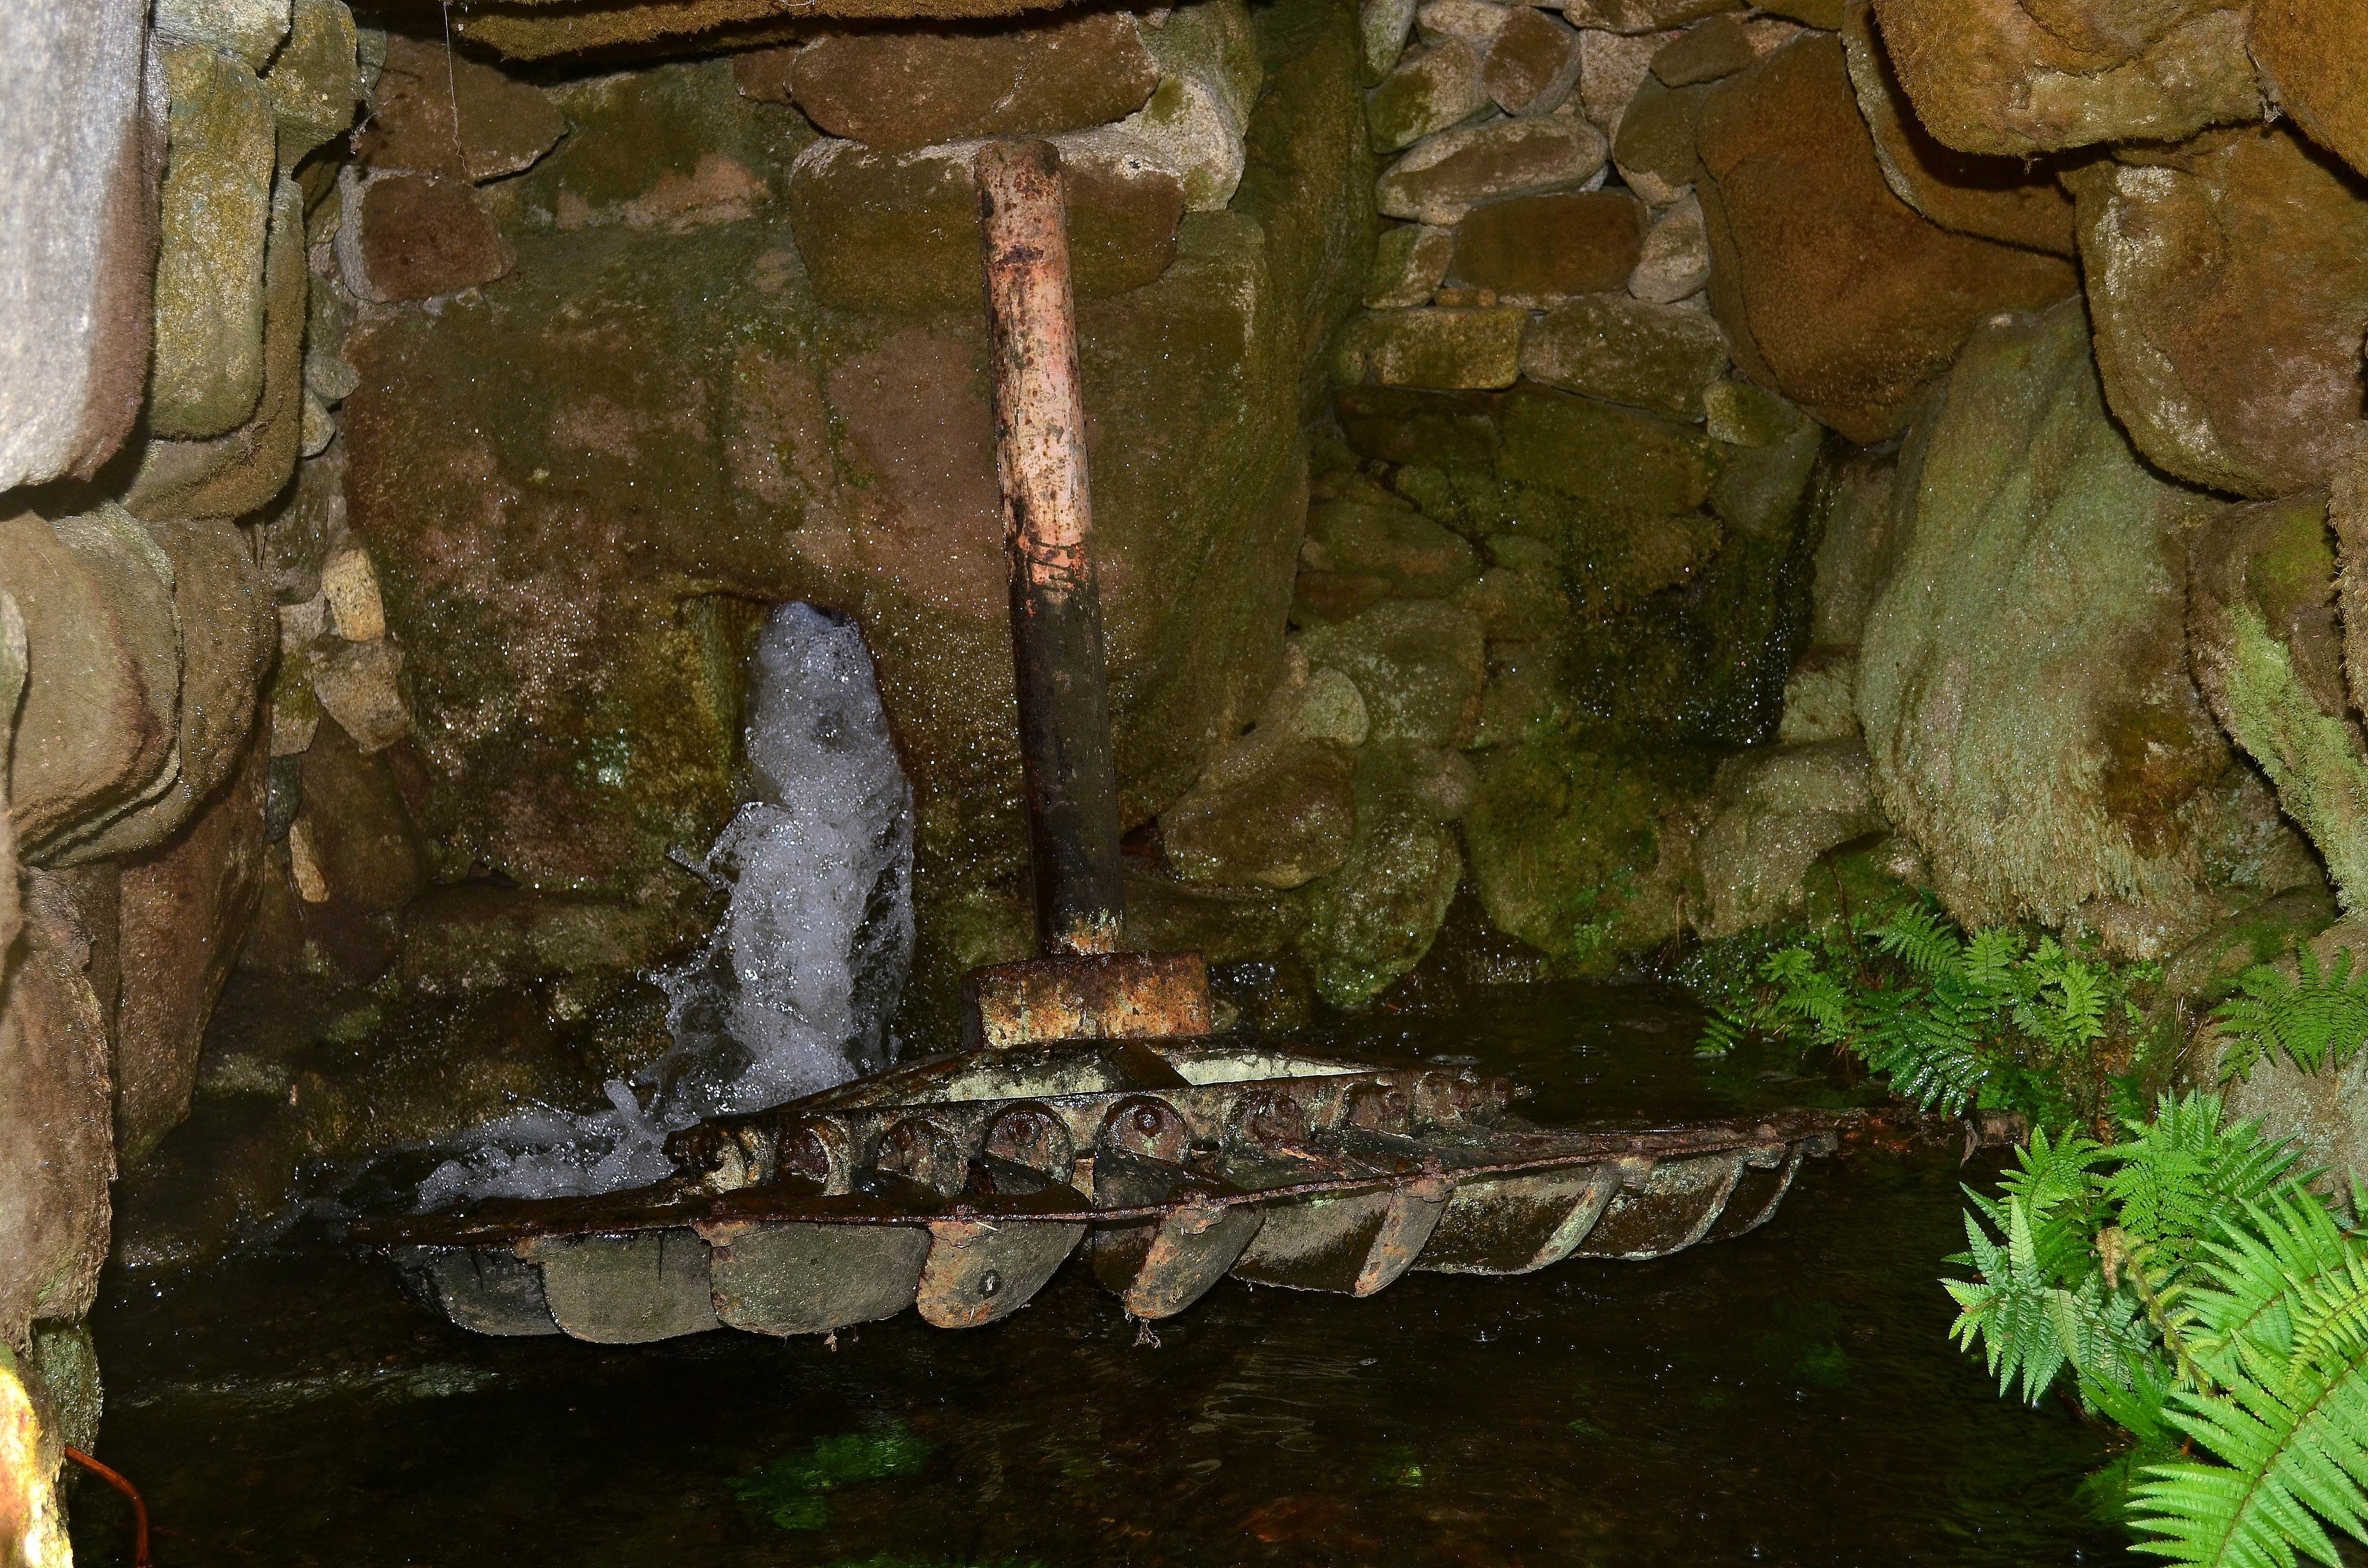
formation, pond, cave, jungle, spain, espaa, galicia, pontevedra, water feature, ggl1, alama, rutadaliberdade, robarbeira, nikond5100, sanlorenzo, muiodafachica, afachica